Henry Wilson (Holmfirth MP)

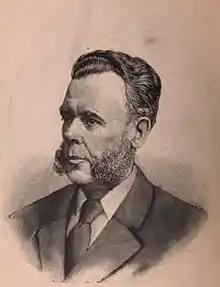
Henry Wilson

Henry Joseph Wilson (14 April 1833 – 29 June 1914) was a British farmer, industrialist and Liberal Party politician.